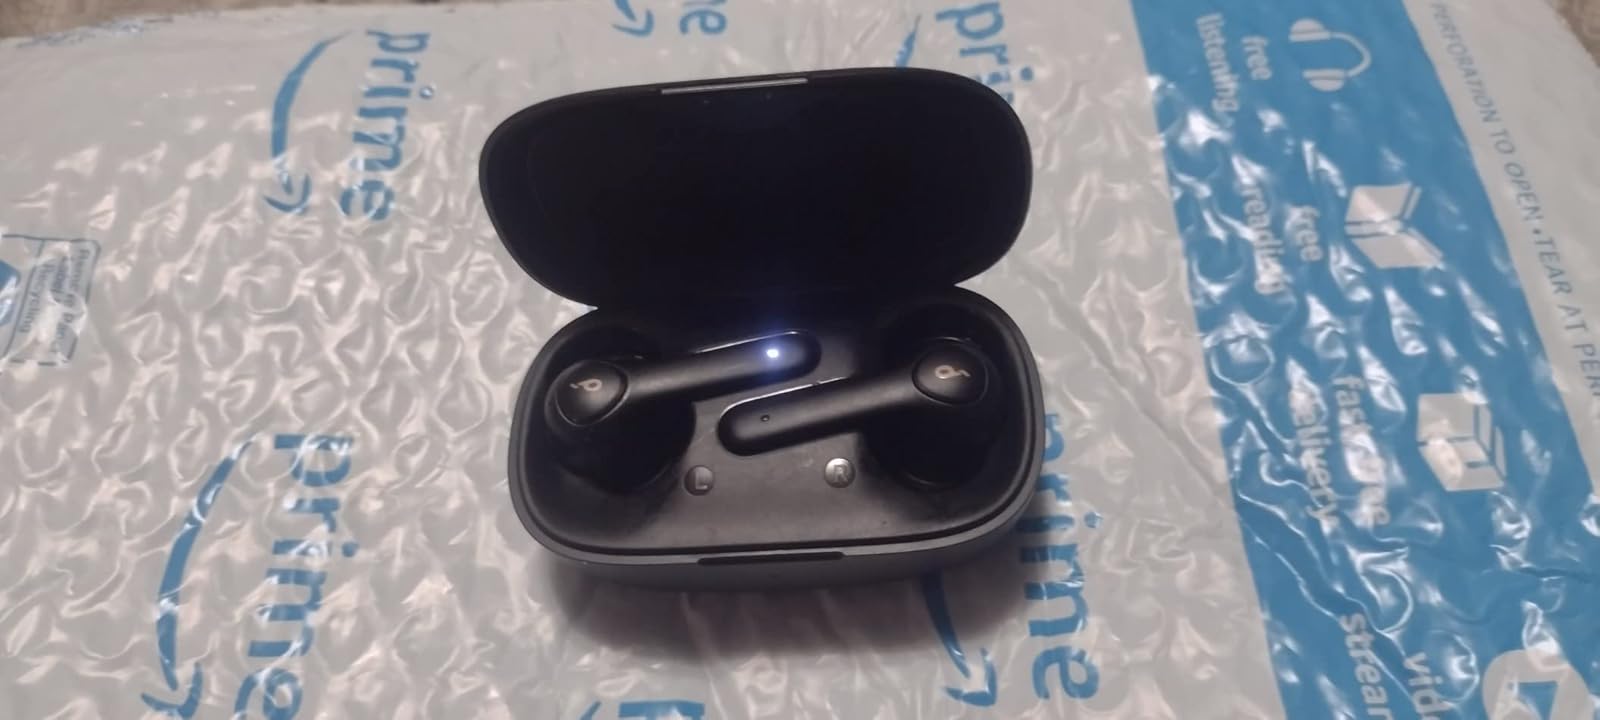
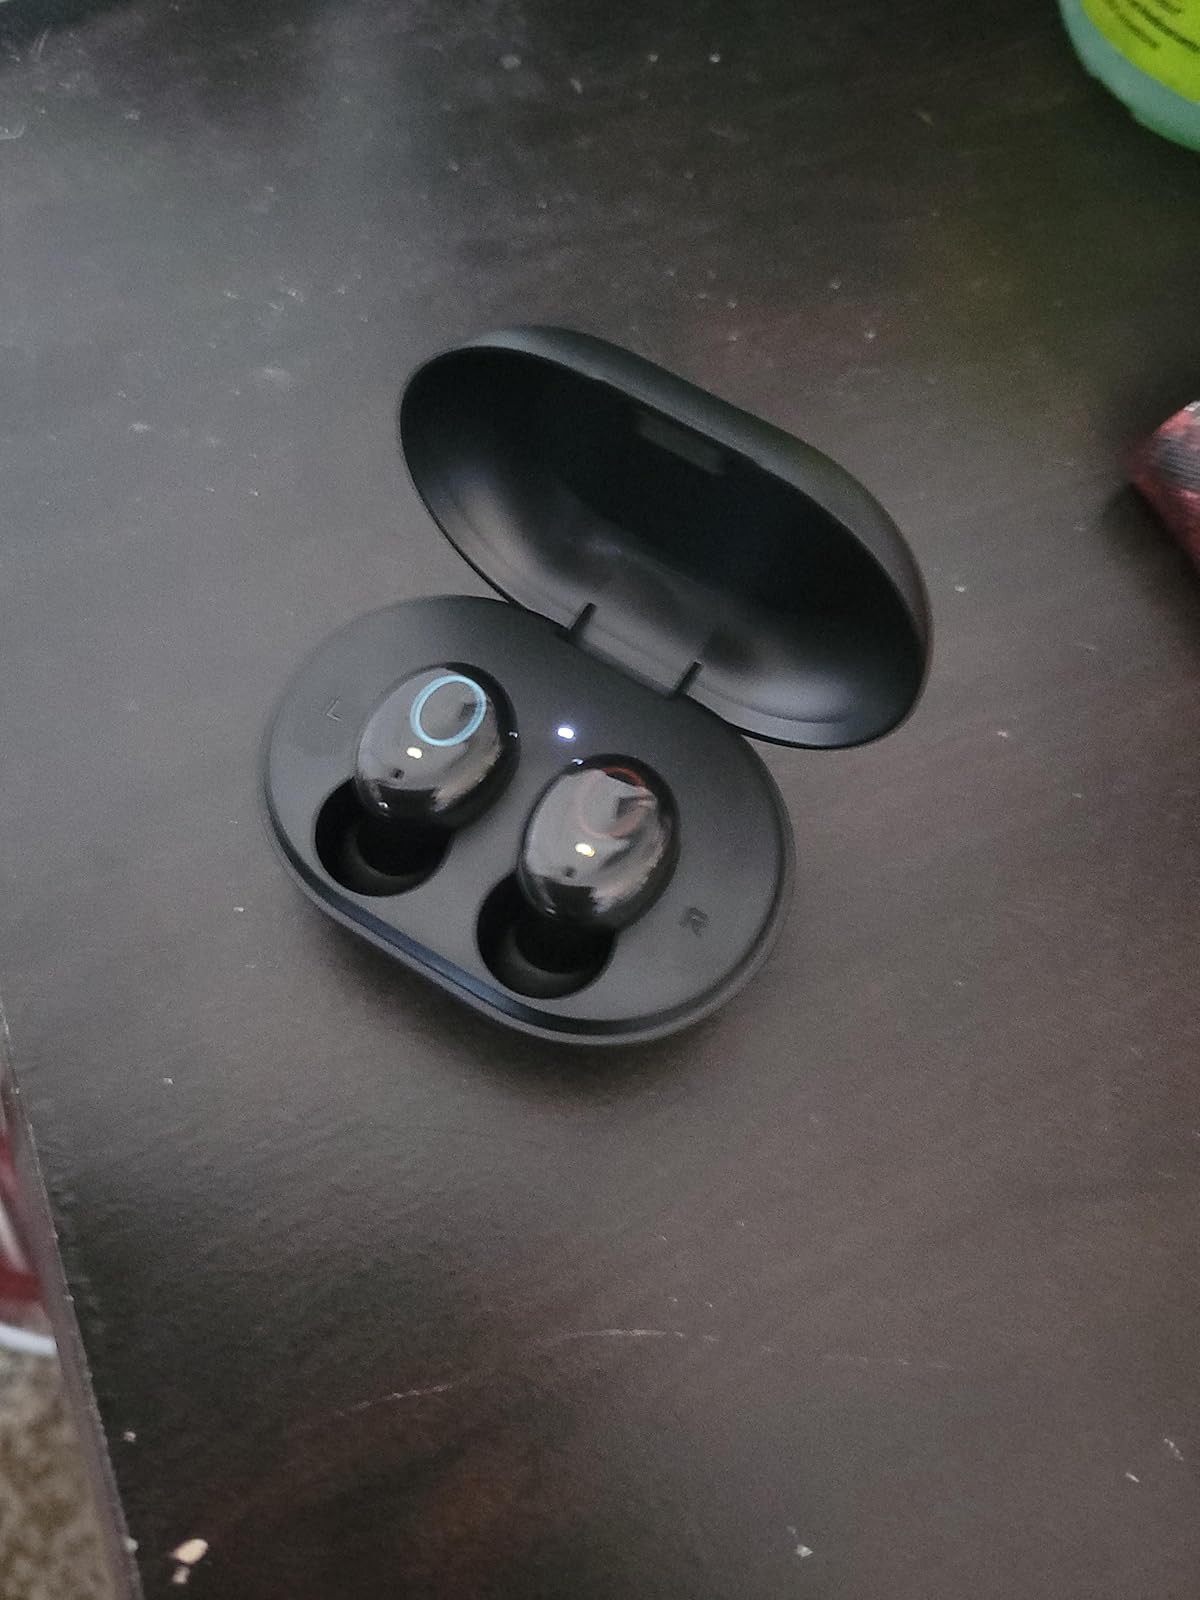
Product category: earbuds
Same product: no